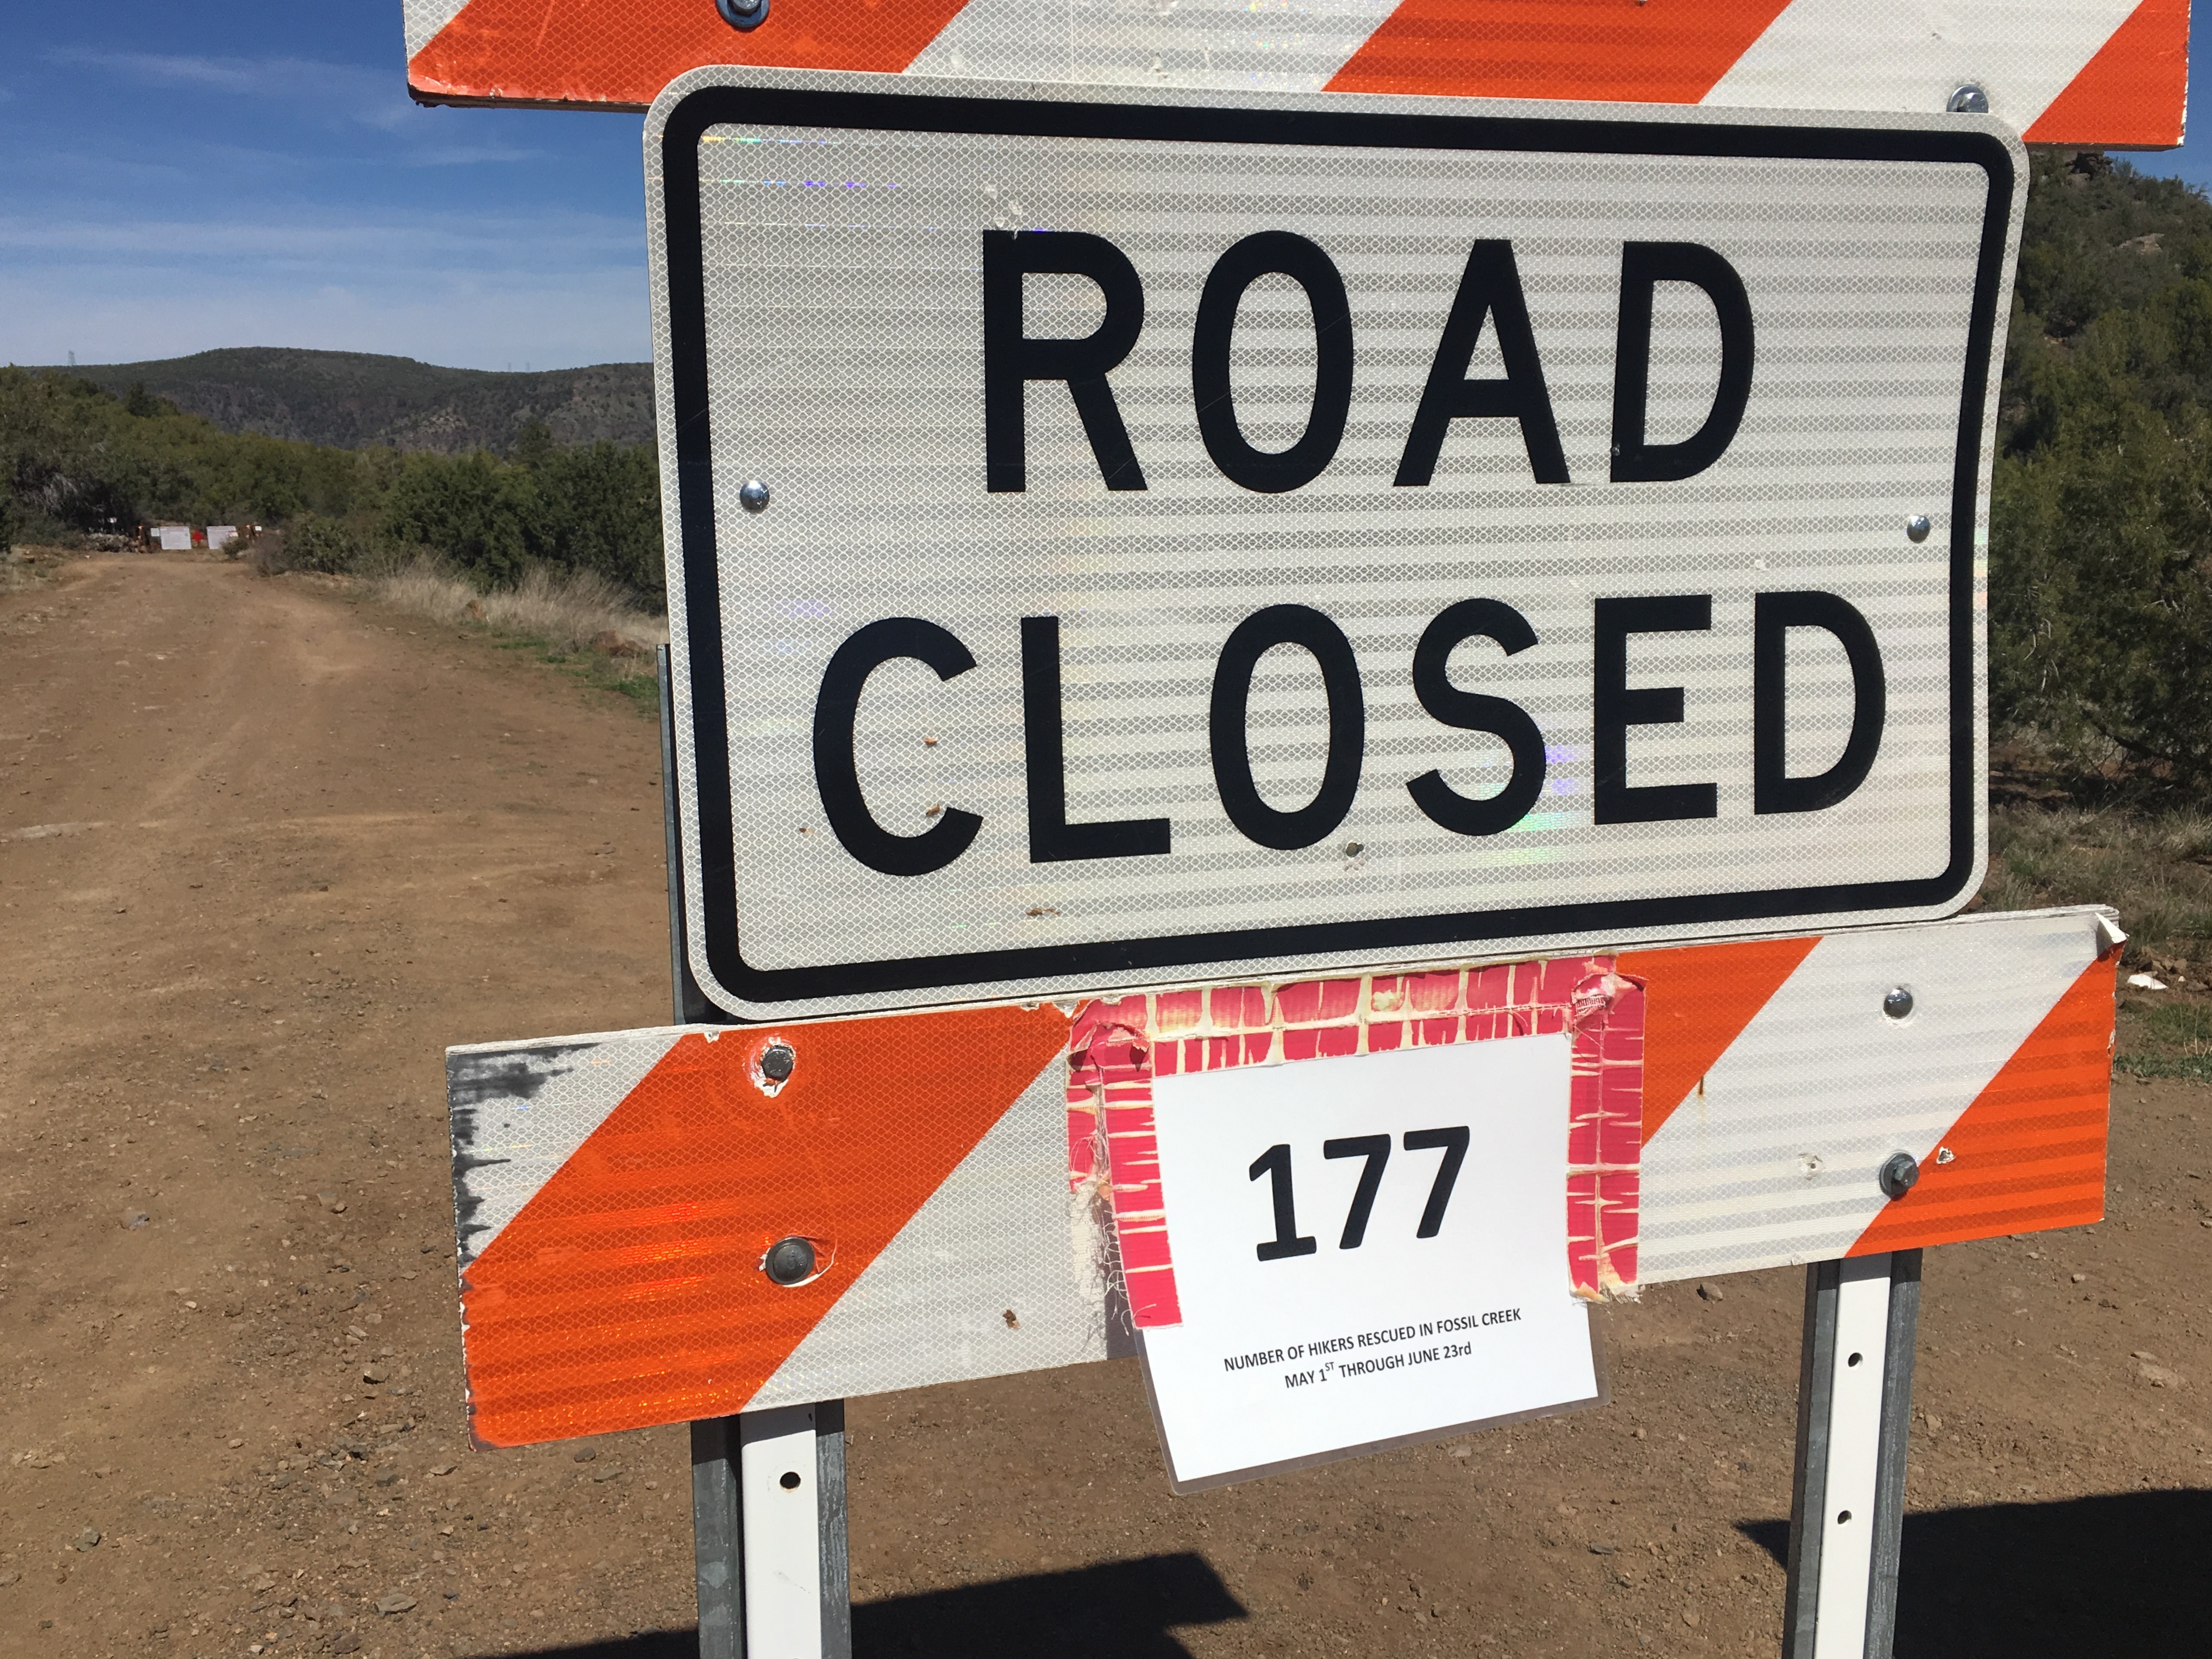
road, sign, red, street sign, signage, lane, infrastructure, traffic sign